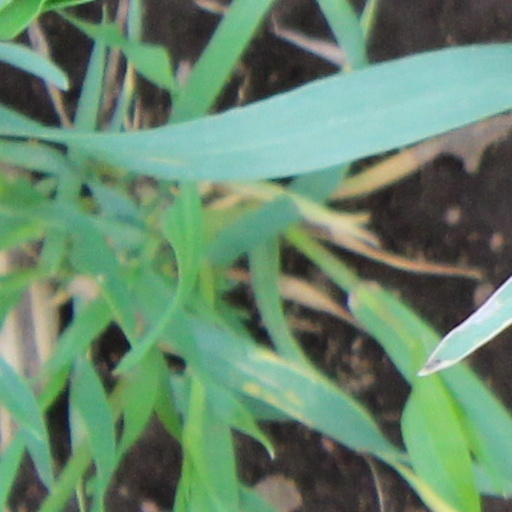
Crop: wheat